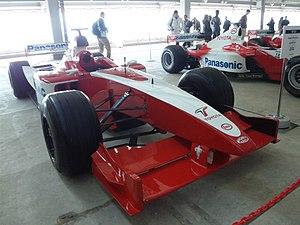
La Toyota TF101 en exposition au Toyota Motorsports Festival 2010
La Toyota TF101 est un prototype de monoplace de Formule 1 conçue en 2001 par Jean-Claude Martens et André de Cortanze pour l'écurie japonaise Toyota F1 Team. Elle est testée par l'Écossais Allan McNish et le Finlandais Mika Salo en vue de préparer la venue du constructeur nippon lors du championnat du monde de Formule 1 2002. La TF101, d'abord nommée AM01 en interne, est propulsée par un moteur V10 Toyota et équipée de pneumatiques Michelin.